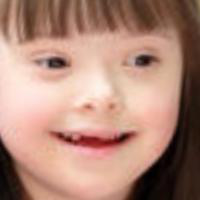
Age group: age 01-10